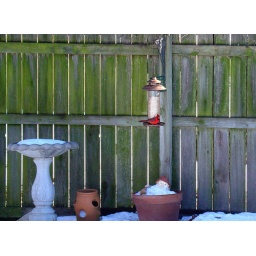
A cardinal perched on a bird feeder, in the backyard of my parents' house in Topeka.